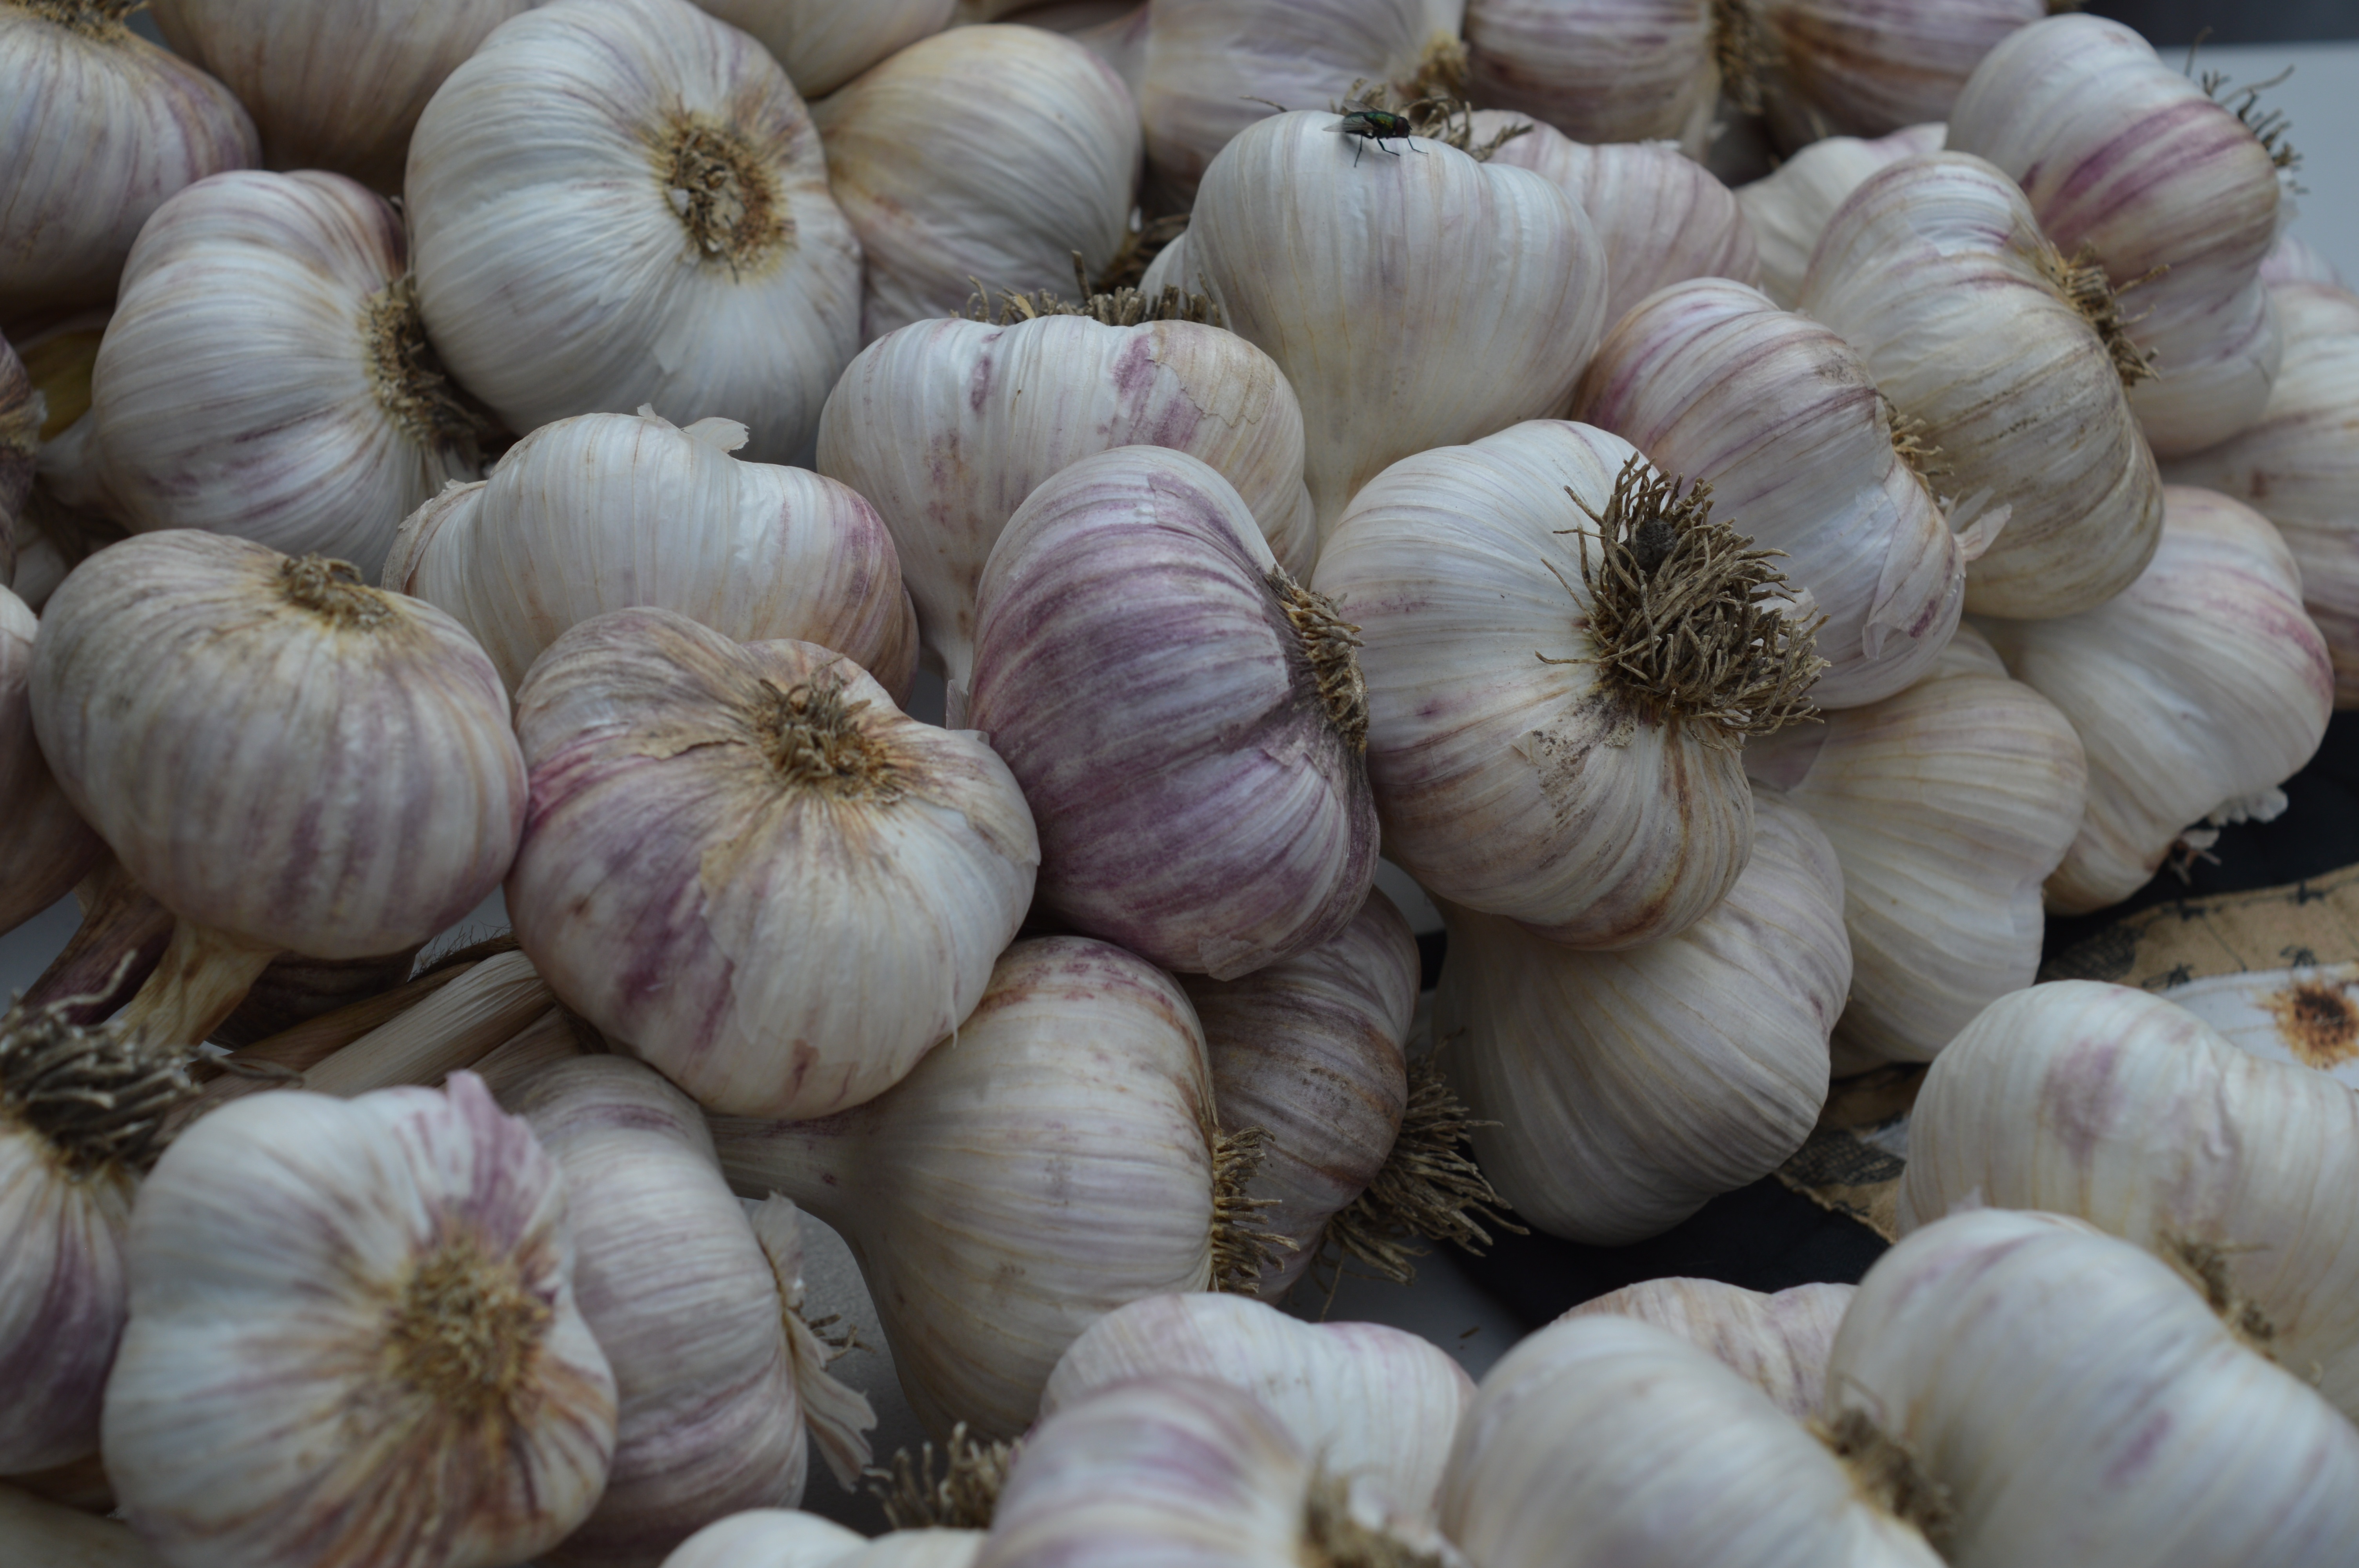
plant, food, spice, garlic, produce, vegetable, market, groceries, healthy, raw, organic, farmer's market, flowering plant, shallot, land plant, onion genus